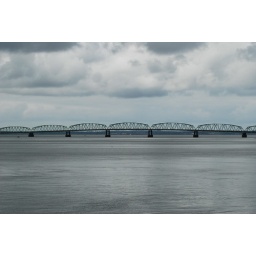
Astoria bridge over Columbia river